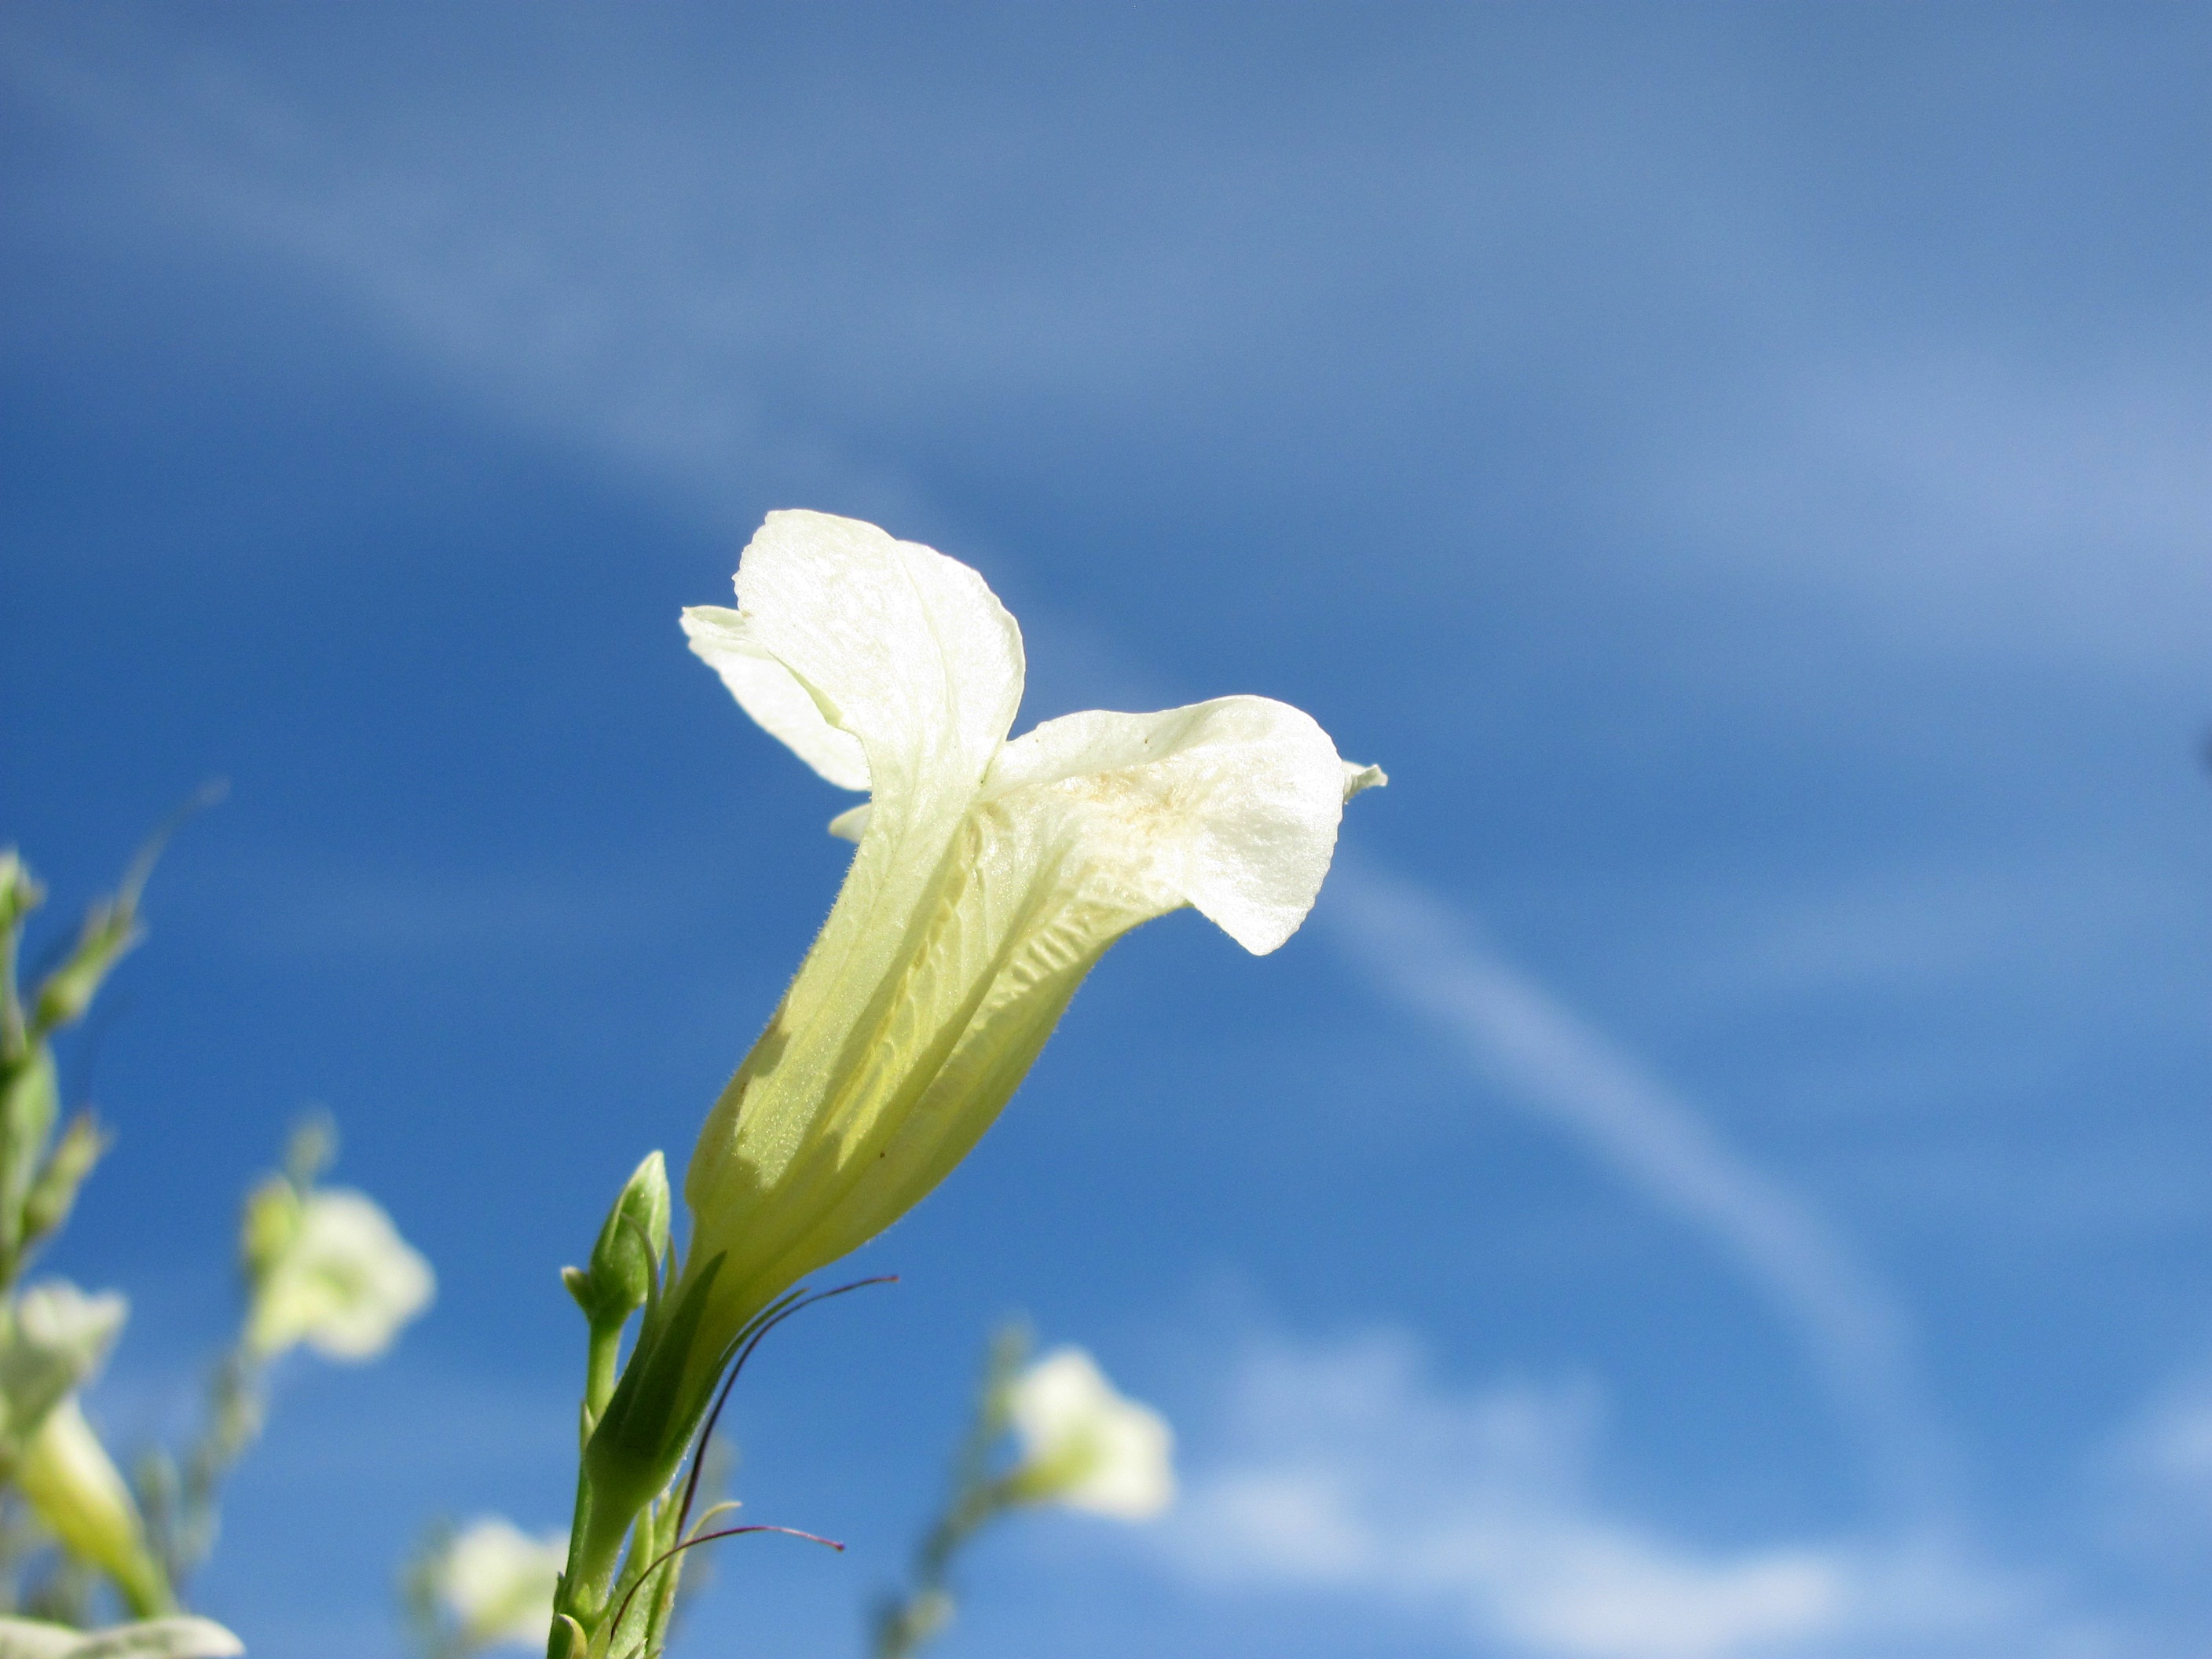
beach, nature, blossom, cloud, plant, sky, white, meadow, sunlight, flower, petal, decoration, blue, flora, wildflower, beautiful, macro photography, tropical flower, flowering plant, grass family, plant stem, land plant